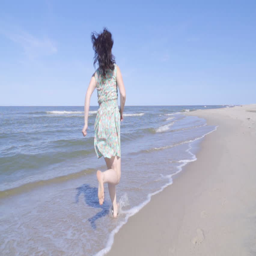
attractive young woman in a dress strolls along the seacoast barefoot and enjoys herself .